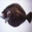
Label: flatfish